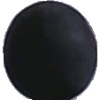
Label: blue_grape